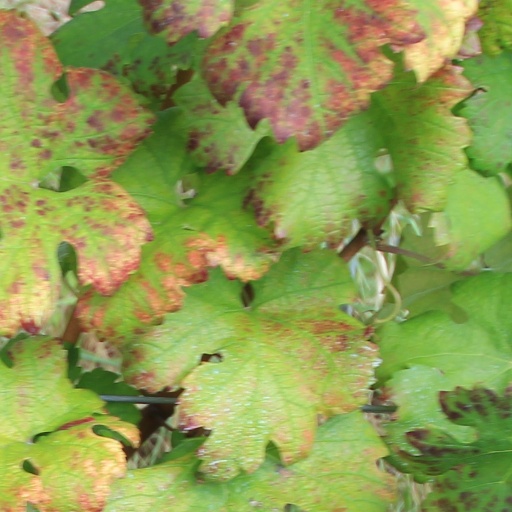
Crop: grape